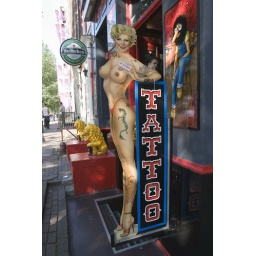
tattoo sign in amsterdam red light district